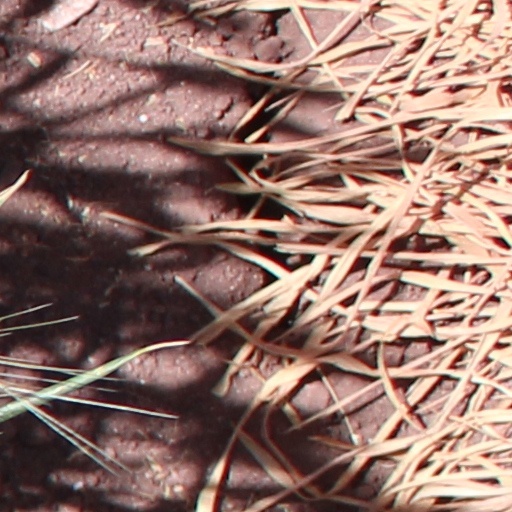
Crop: wheat